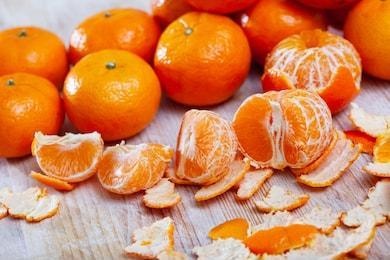
Label: mandarine